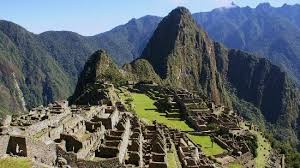
Landmark: Machu Picchu